Port of Vancouver

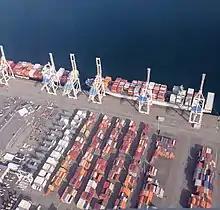
Deltaport/Roberts Bank Superport aerial view 2014

Prior to the formation of the new authority, there were three separate port authorities in the Metro Vancouver region: the Port of Vancouver, which was the largest port in Canada; the Fraser River Port Authority; and the North Fraser Port Authority.